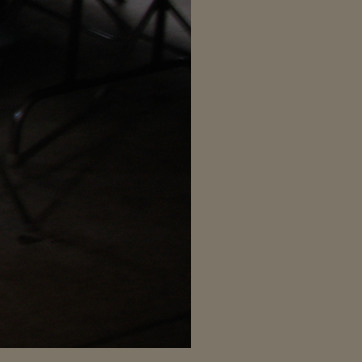
Material: carpet